John Smith (explorer)

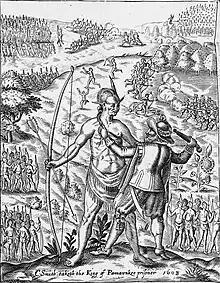
John Smith taking the King of Pamunkey prisoner (1624 history)

In a May 1609 voyage to Virginia, Virginia Company treasurer Sir Thomas Smith arranged for about 500 colonists to come along, including women and children. A fleet of nine ships set sail. One sank in a storm soon after leaving the harbour, and the "Sea Venture" wrecked on the Bermuda Islands with flotilla admiral Sir George Somers aboard. They finally made their way to Jamestown in May 1610 after building the "Deliverance" and "Patience" to take most of the passengers and crew of the "Sea Venture" off Bermuda, with the new governor Thomas Gates on board.